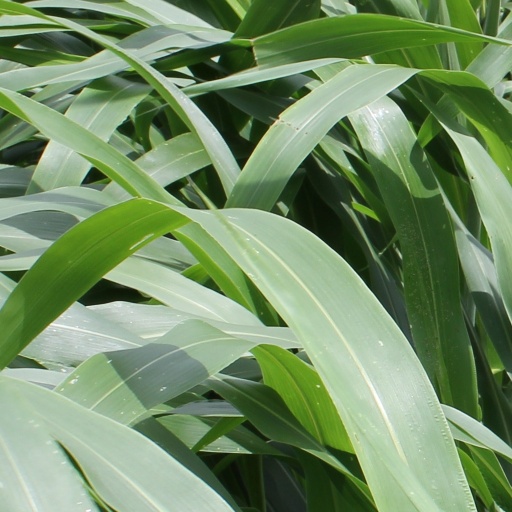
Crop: sorghum